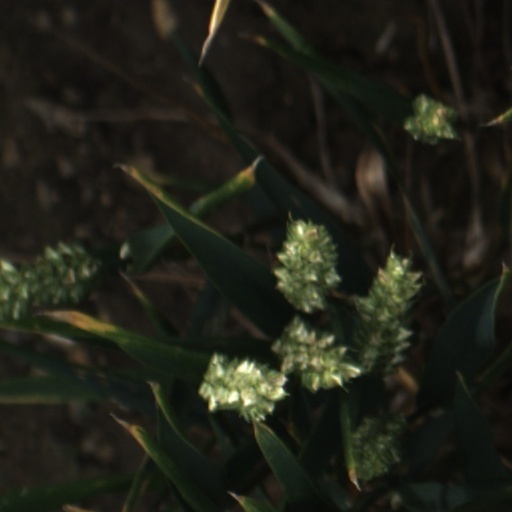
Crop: wheat